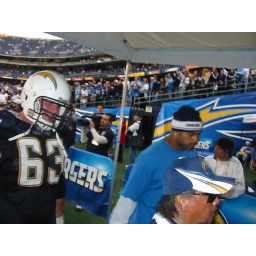
Sean Merriman in the blue shirt